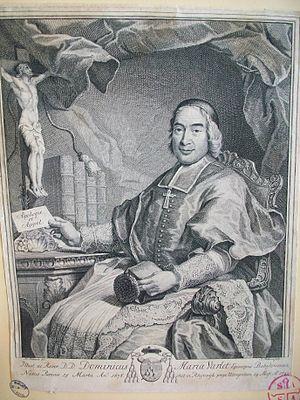
Dominique-Marie Varlet, évêque des Missions étrangères de Paris, évêque de Babylone.
Dominique-Marie Varlet est un évêque catholique français à l'origine du schisme avec l'Église catholique romaine qui a abouti à l’Église vieille-catholique.
L'Église vieille-catholique, dite aussi Union catholique internationale d'Utrecht, Union d'Utrecht ou Catholicisme chrétien, regroupe depuis 1870 des fidèles qui s'affirment catholiques mais qui refusent le dogme de l'infaillibilité pontificale et surtout la juridiction universelle de l'évêque de Rome. Ces Églises autocéphales se sont rassemblées à partir de 1889 et forment une unité autour de l'IBK sur la base de la Déclaration d'Utrecht. Les membres de cette Église, particulièrement en Suisse, préfèrent la dénomination Église catholique-chrétienne. Il existe aussi d'autres groupes se proclamant « vieux catholiques », mais qui ne sont pas membres de l'Union d'Utrecht.